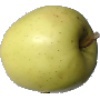
Label: Apple Golden 2